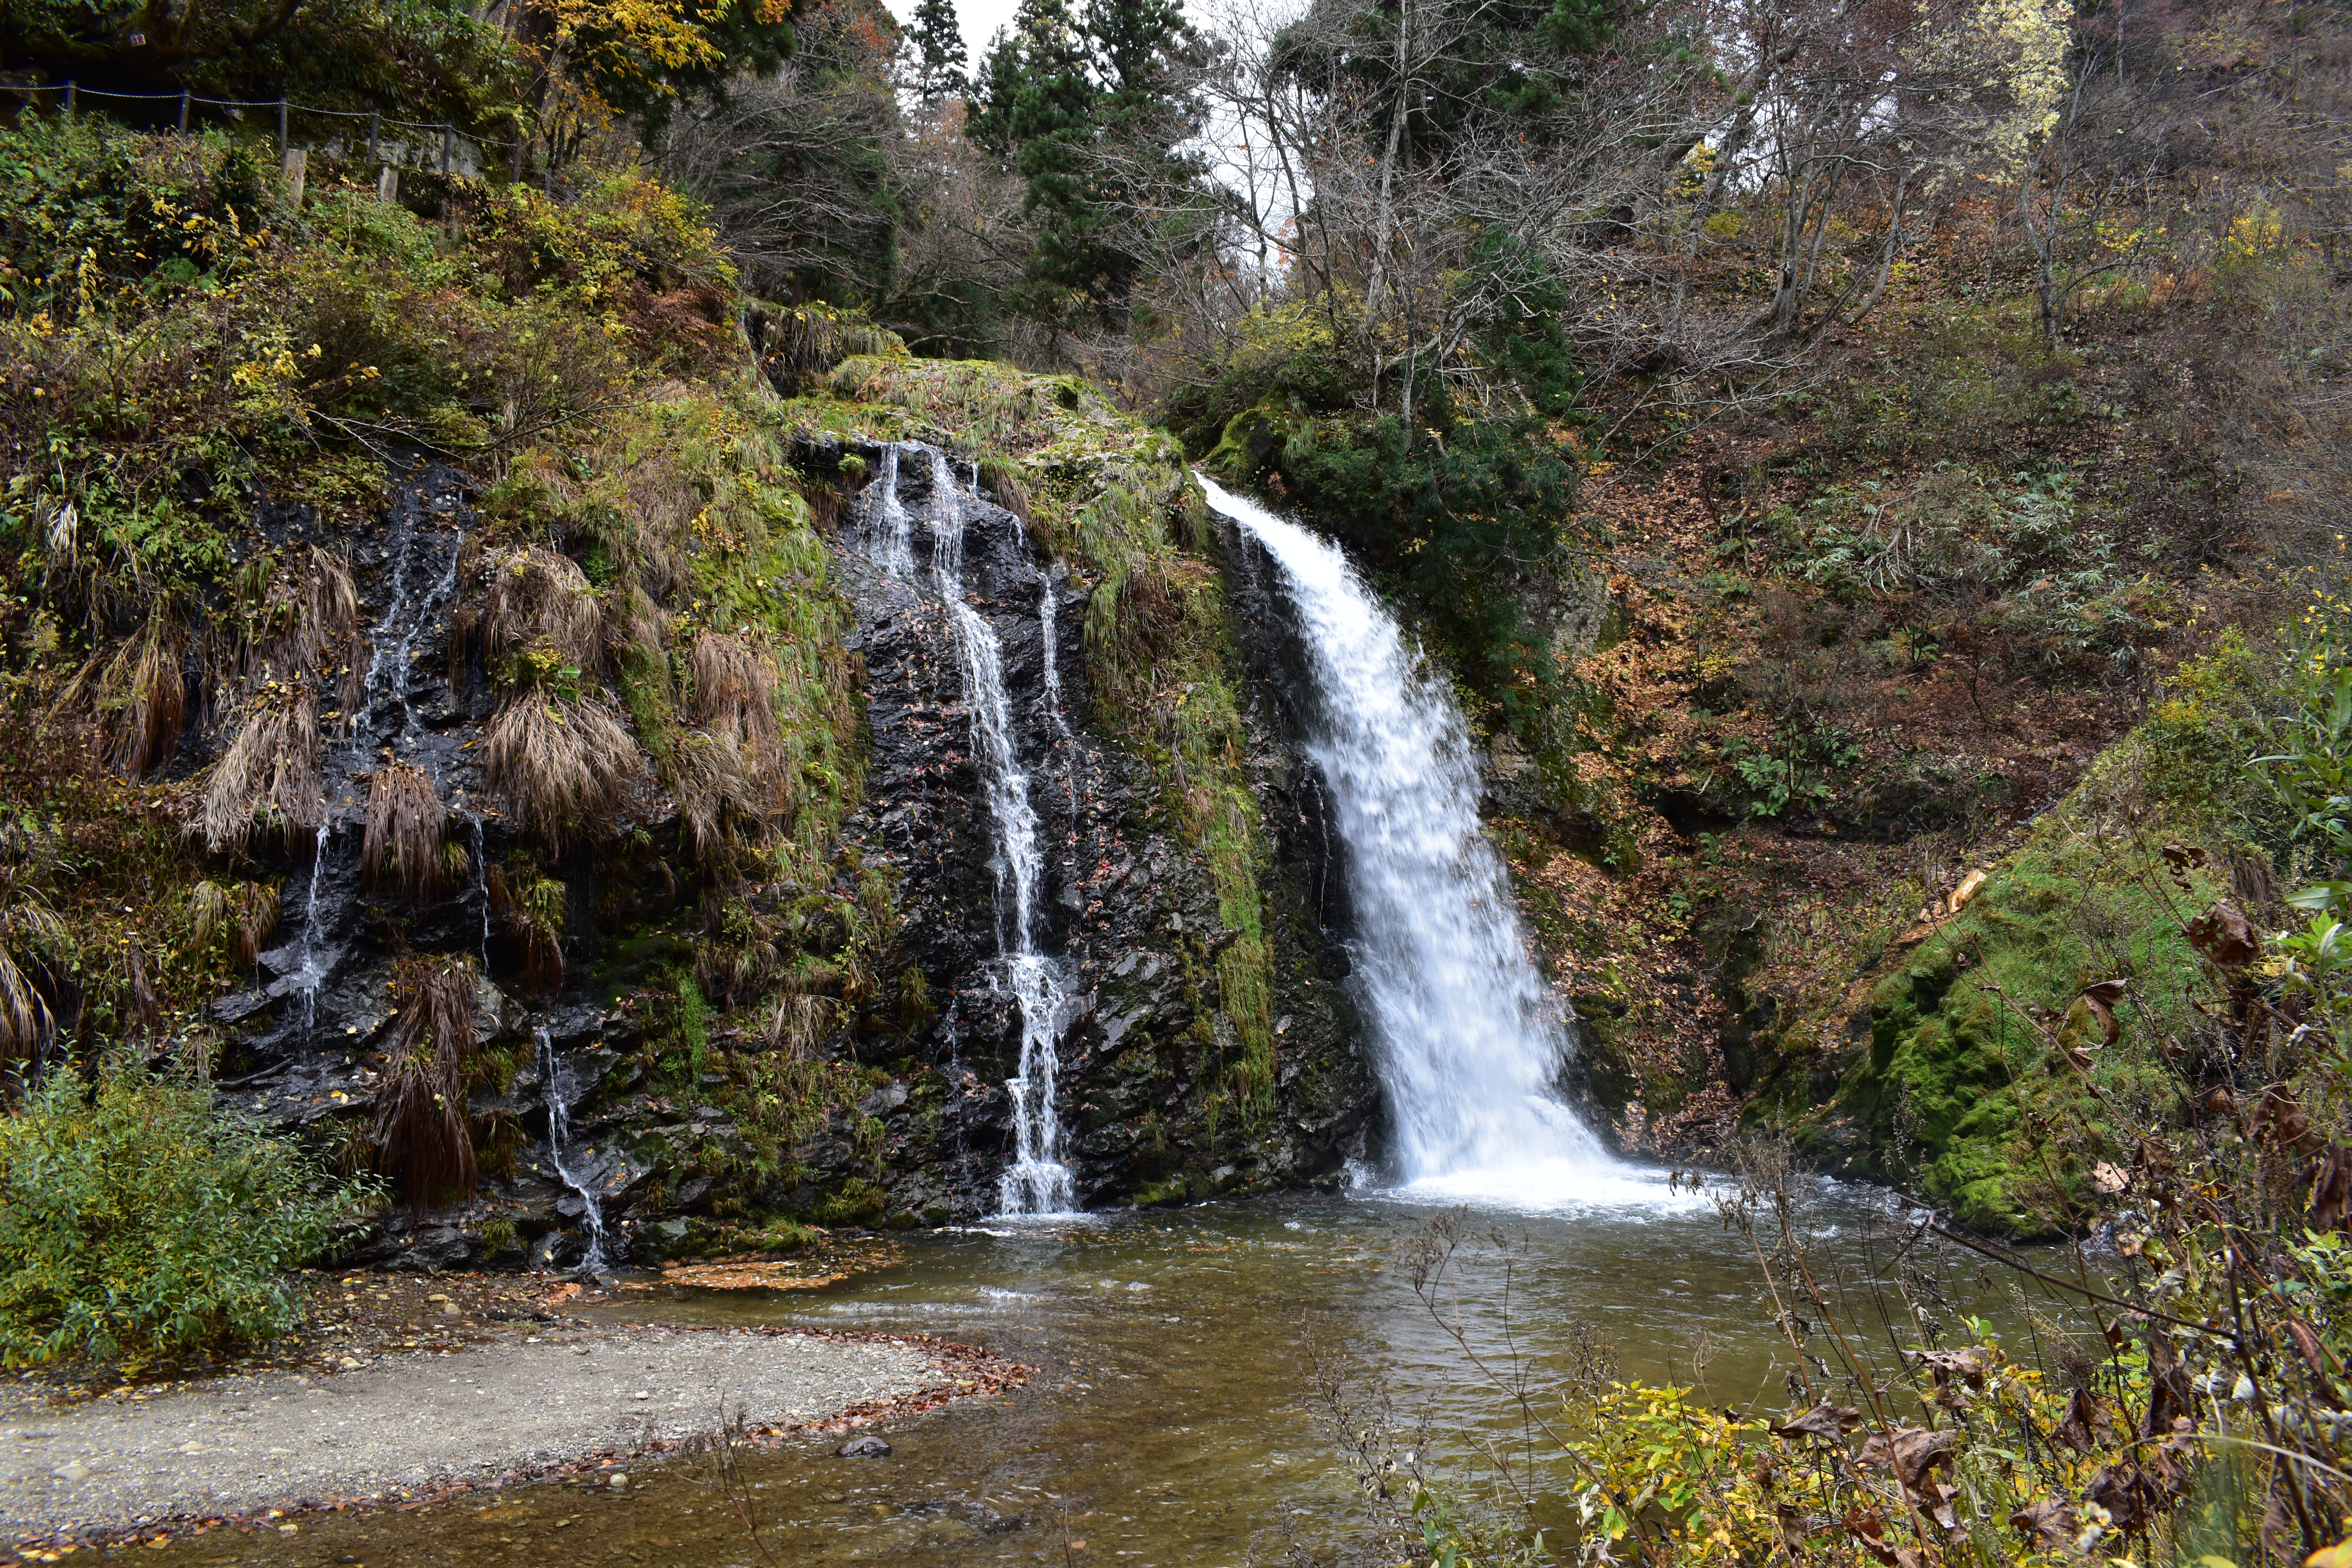
yamagata, japan, autumn, adventure, travel, trip, explore, discover, waterfall, body of water, water resources, natural landscape, nature, water, watercourse, nature reserve, vegetation, stream, wilderness, water feature, state park, river, biome, chute, tree, mountain river, creek, forest, national park, rainforest, riparian zone, fluvial landforms of streams, landscape, plant, valdivian temperate rain forest, ravine, wildlife, old growth forest, temperate broadleaf and mixed forest, formation, rock, rapid, tropical and subtropical coniferous forests, moss, mountain